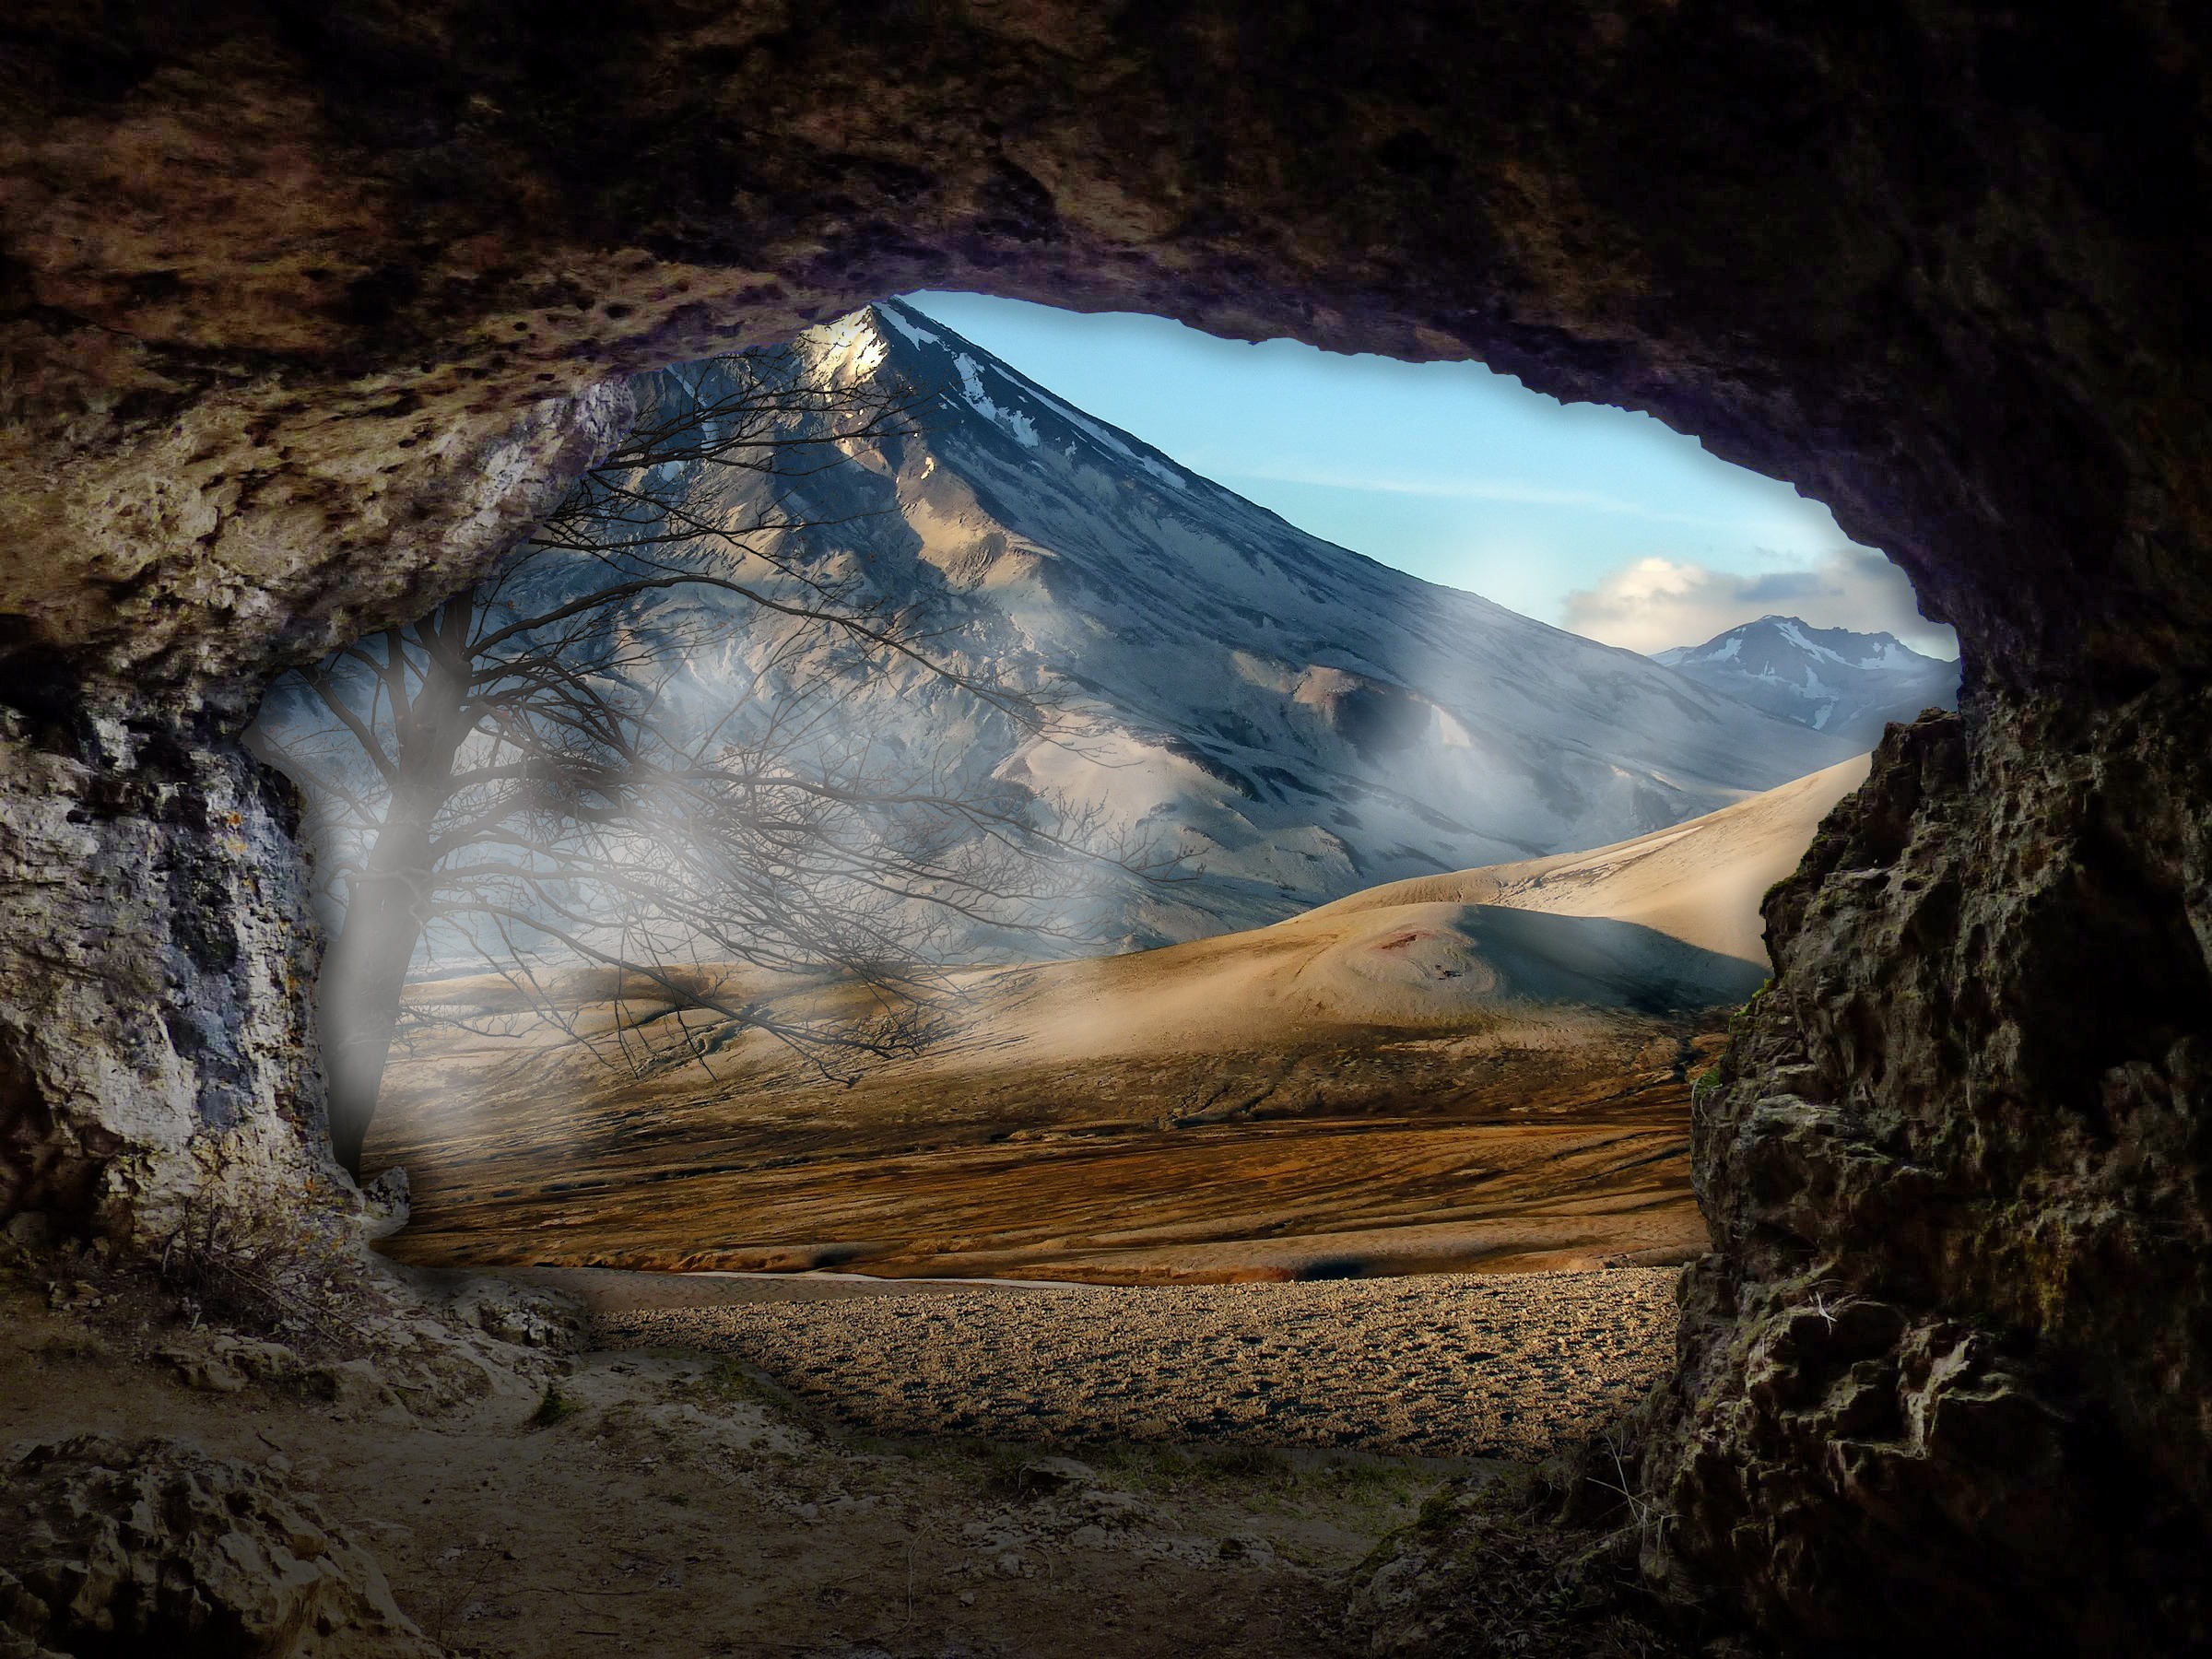
nature, rock, wilderness, mountain, fog, view, atmosphere, formation, cave, dream, geology, fantasy, mood, caving, landform, unaffected, new beginning, geographical feature